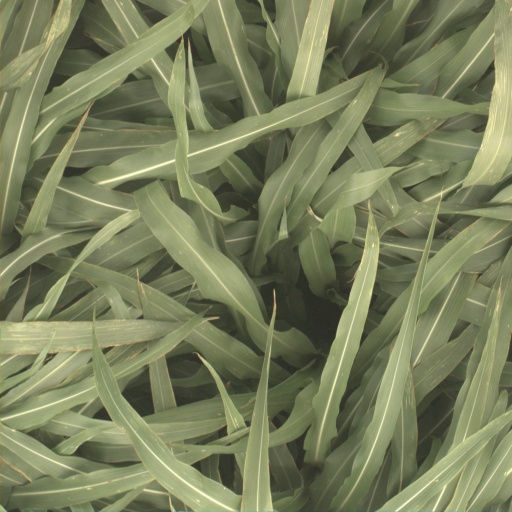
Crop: sorghum